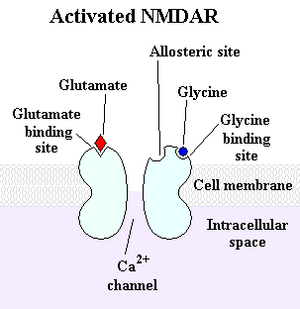
Les récepteurs NMDA sont des récepteurs ionotropes activés dans des conditions physiologiques par le glutamate et la glycine qui sont essentiels à la mémoire et à la plasticité synaptique. Ce sont les seuls récepteurs au glutamate à être spécifiquement activés par l'agoniste pharmacologique N-méthyl-D-aspartate. Ils sont perméables aux cations monovalents et au calcium. En raison de la perméabilité au sodium et au potassium, le potentiel de réversion des NMDAR est autour de 0 mV. L'entrée de calcium dans le neurone via les récepteurs de NMDA serait un mécanisme d'induction de la plasticité synaptique. Les récepteurs NMDA sont bloqués par l'ion magnésium qui occupe l'entrée du pore, et qui peut être libéré en cas d'inversion de potentiel électrochimique. La glycine et le glutamate sont nécessaires à l'activation des récepteurs NMDA.